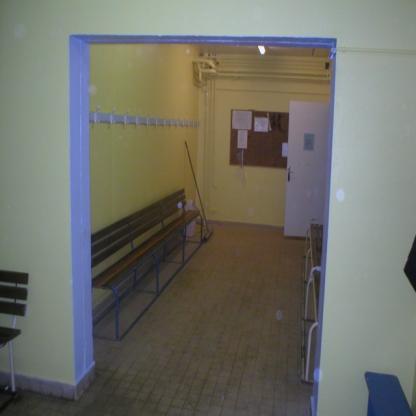
Scene: Indoor